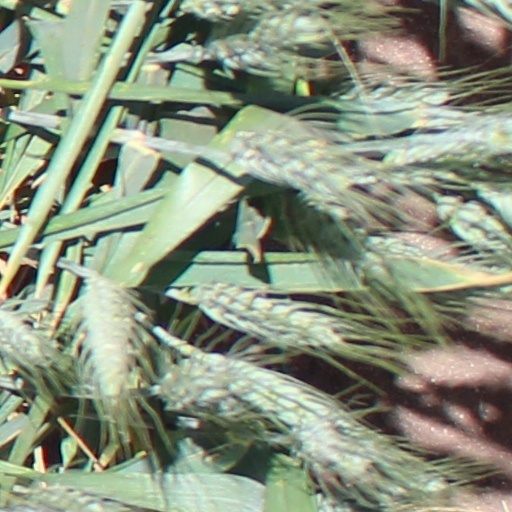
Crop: wheat